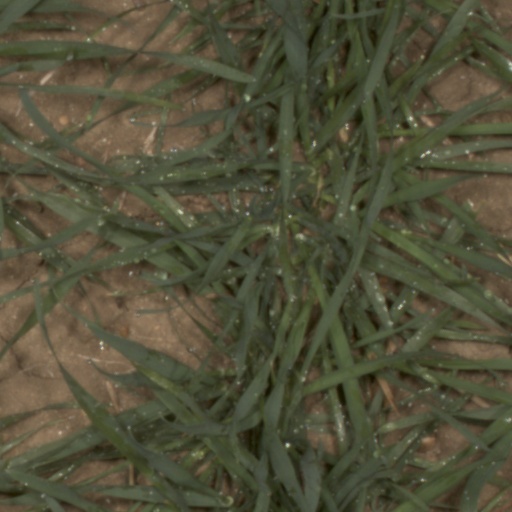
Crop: wheat